Modal analysis

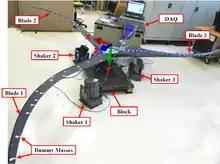
A photograph showing the test set-up of a MIMO test on a wind turbine rotor. The blades are excited using three mechanical shakers and the response is measured using 12 accelerometers mounted to Blade 3; in the next stage of the test, the accelerometers can be moved to Blade 2 and 3 to measure response at those locations.

Modal analysis is the study of the dynamic properties of systems in the frequency domain. It consists of mechanically exciting a studied component in such a way to target the modeshapes of the structure, and recording the vibration data with a network of sensors. Examples would include measuring the vibration of a car's body when it is attached to a shaker, or the noise pattern in a room when excited by a loudspeaker.